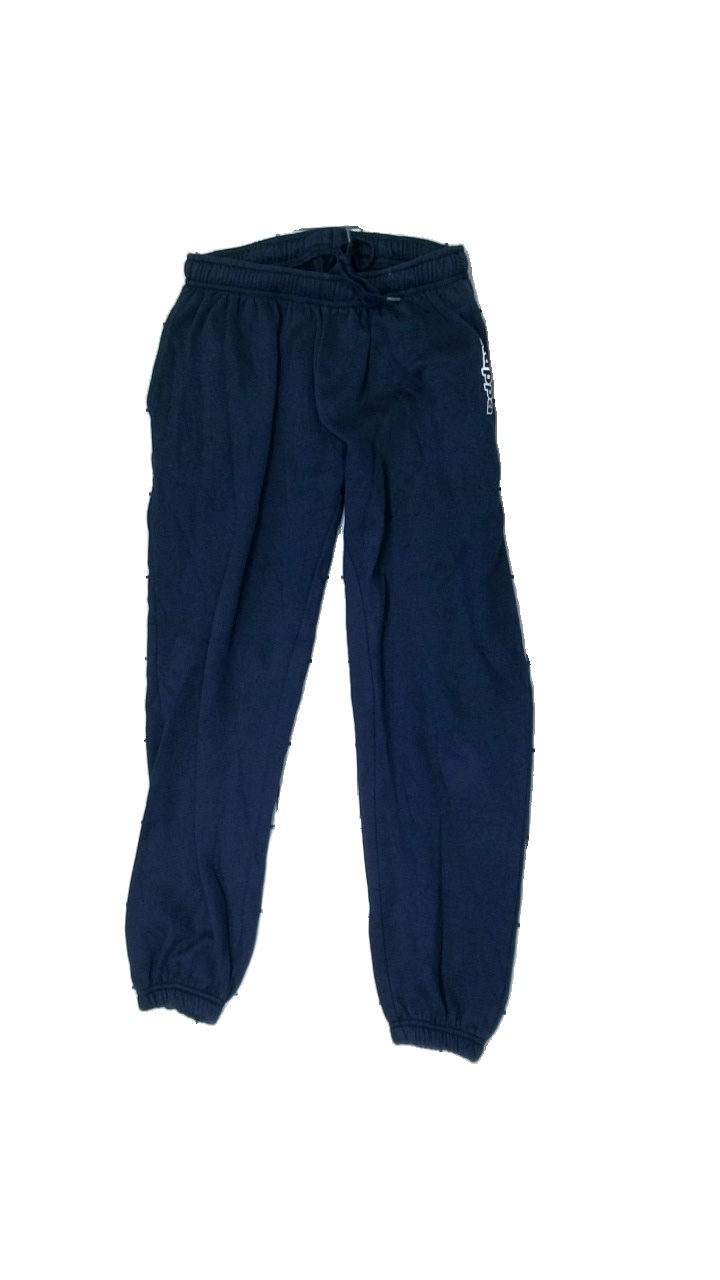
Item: Trousers (Unisex)
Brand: Kappa
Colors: Blue
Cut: Regular
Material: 61% polyester, 39% cotton
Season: All
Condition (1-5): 3
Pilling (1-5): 1
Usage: Export
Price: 50-100